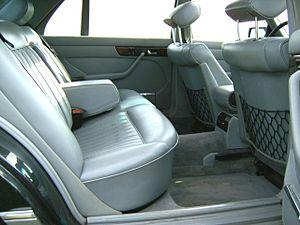
La Mercedes-Benz W126 a été une des séries haut de gamme fabriqués par la marque automobile allemande Mercedes-Benz.